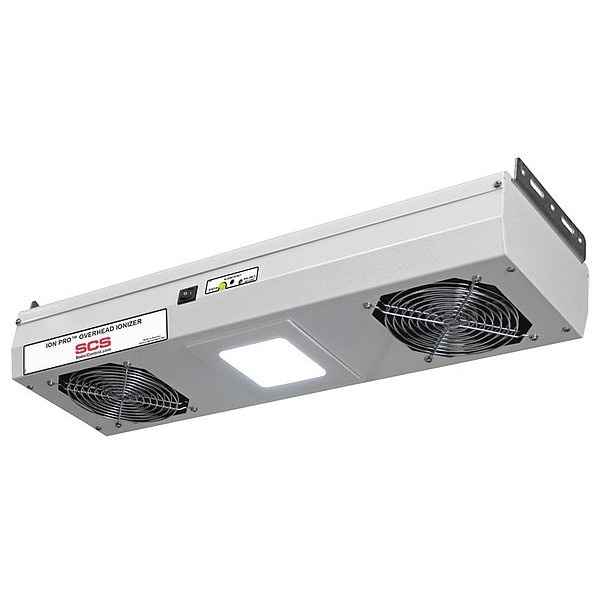
Overhead Ionizer, 22-5/16" L, 3-29/32" D
Mfr # 770112 Item Overhead Ionizer Features 2-Emitter Point Cleaners Standards NIST Calibrated Static Discharge Time 3.5 sec Includes Hanging Kit, Power Cord, Certificate of Calibration Air Velocity 100 to 200 cfm Product Type Overhead Voltage 120V AC Coverage Area 2 ft x 4 ft Maximum Distance from Charged Surface 18 in
Brand: SCS
Category: Hardware > Building Consumables > Chemicals > Acid Neutralizers